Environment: real
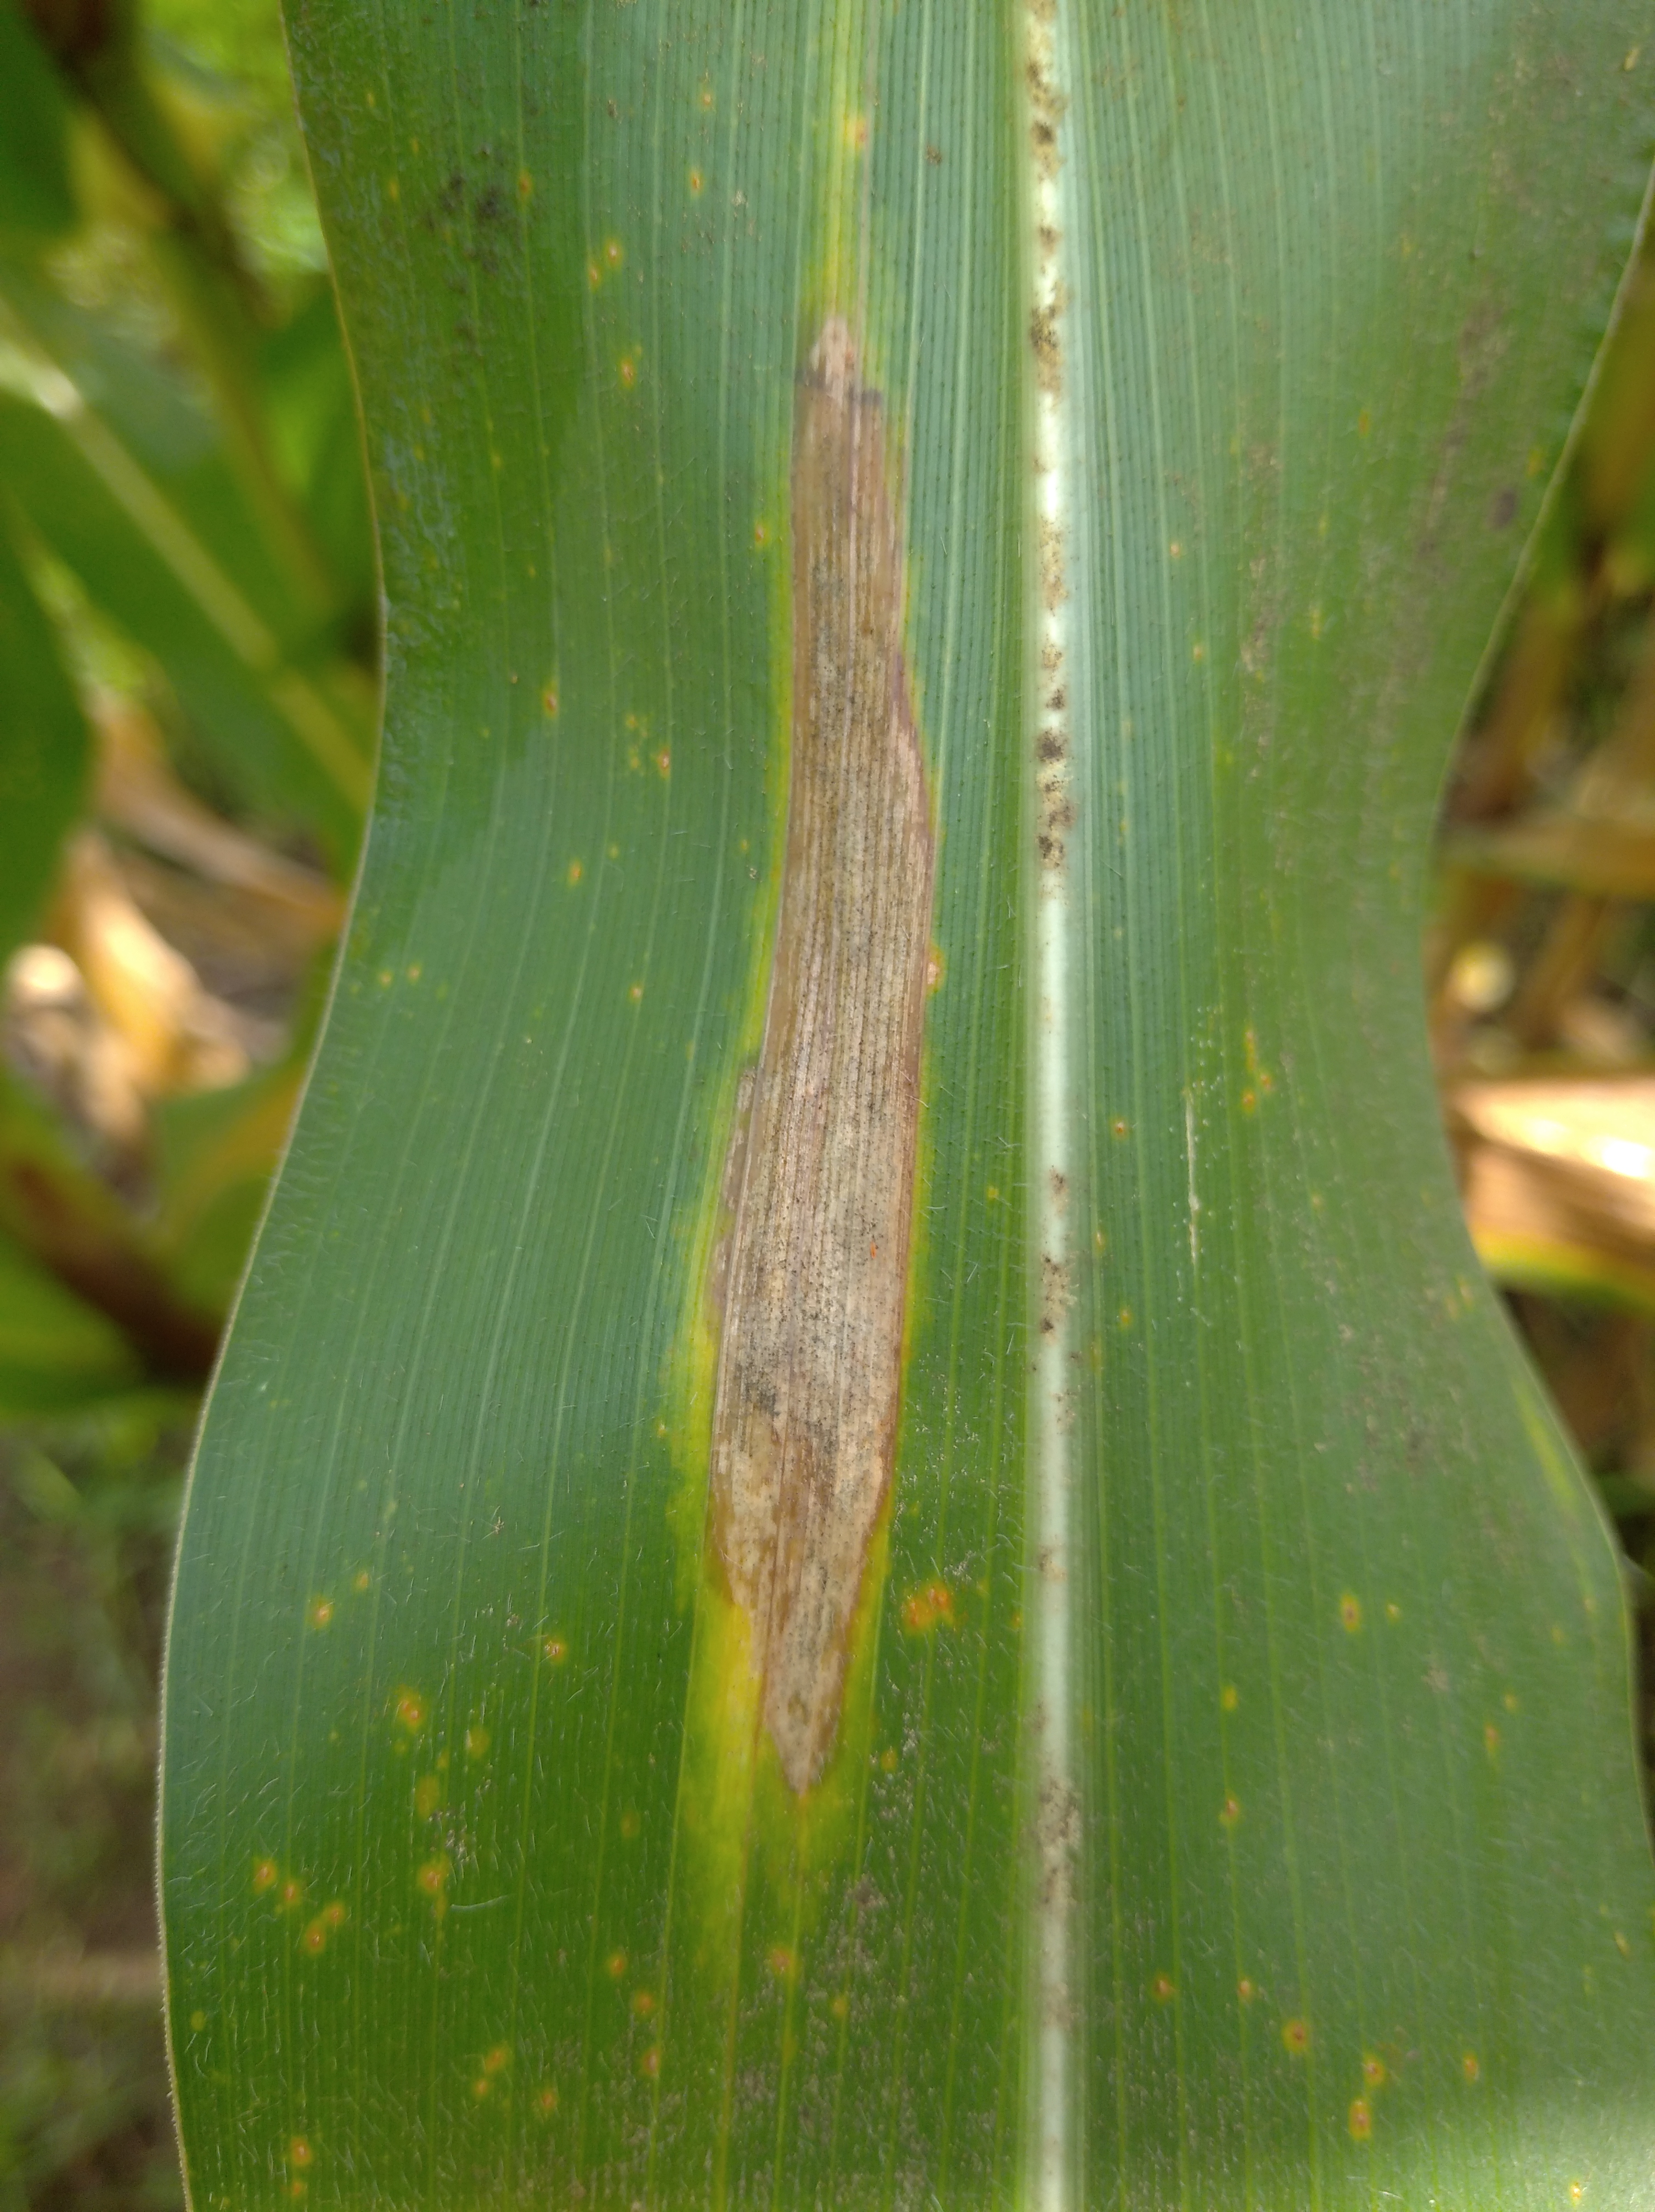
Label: northern_corn_leaf_blight